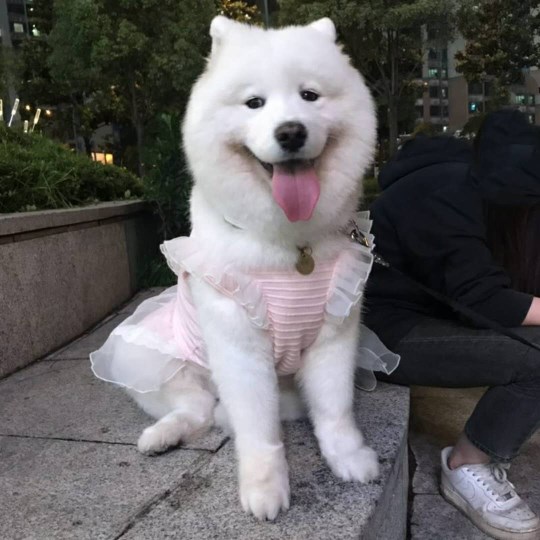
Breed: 2192-n000088-Samoyed